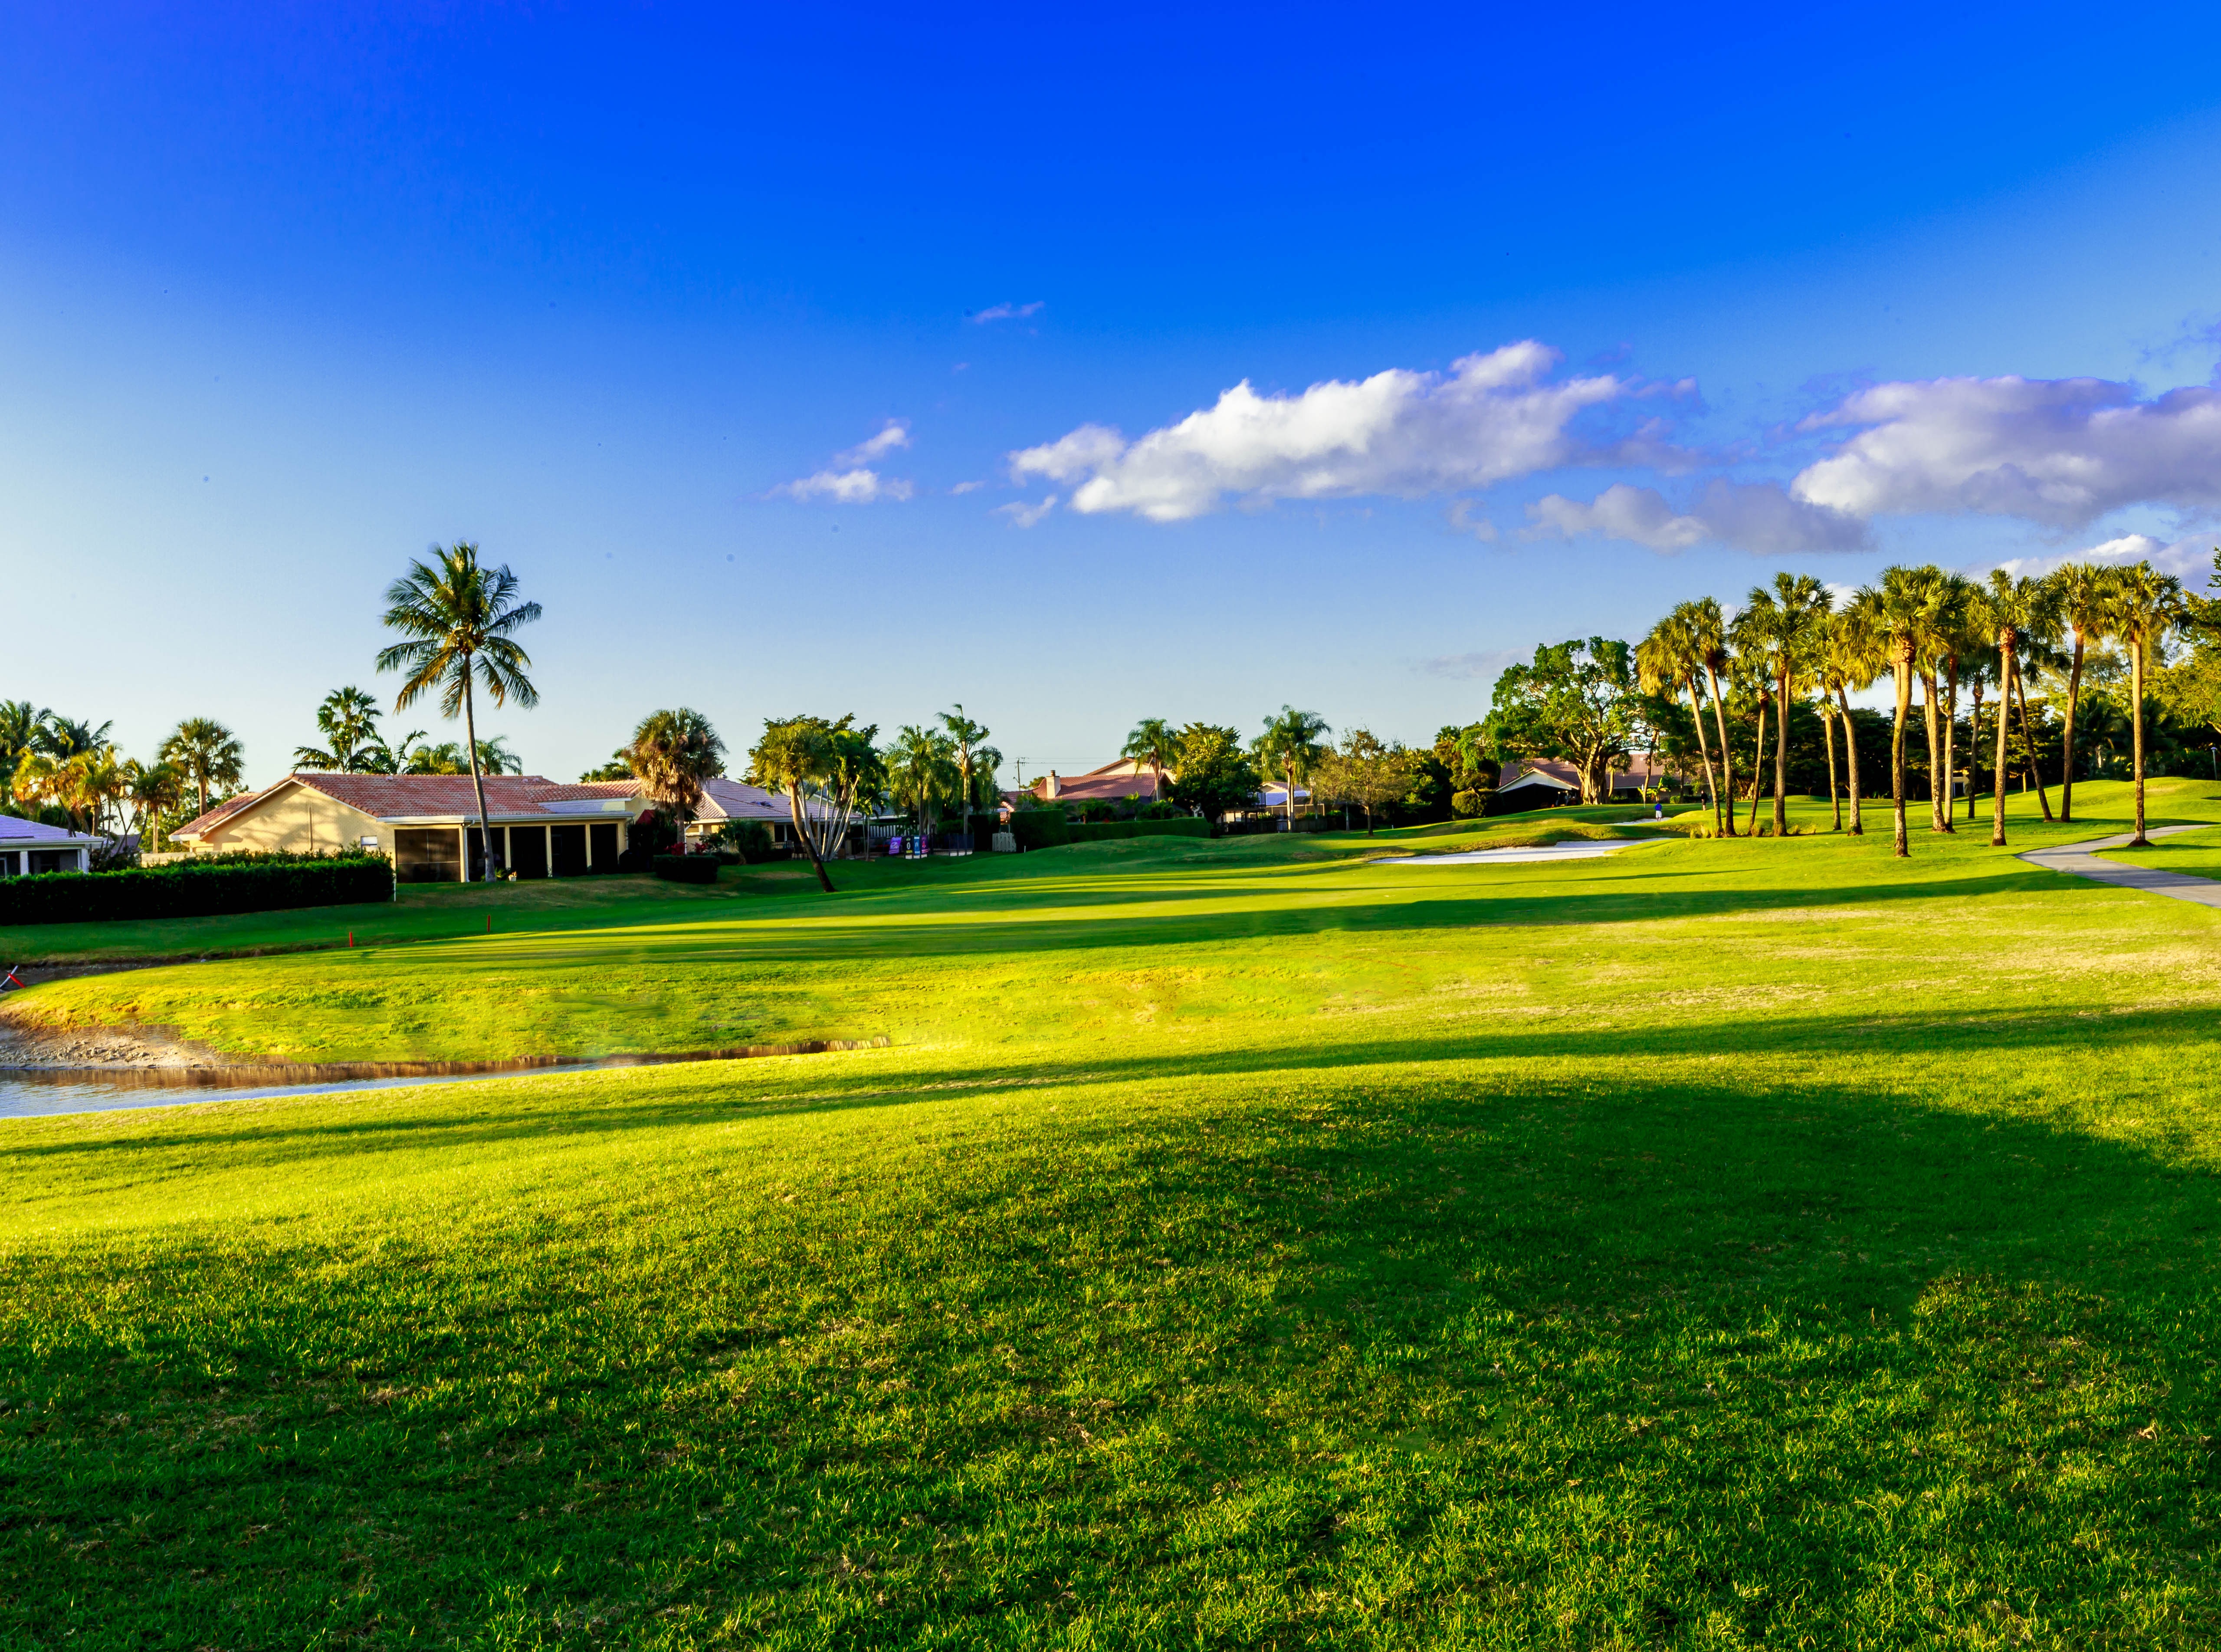
grass, structure, sunset, field, lawn, meadow, hole, recreation, plain, golf, golf course, golfing, golf club, sports, grassland, course, estate, fairway, hobby, rural area, outdoor recreation, sport venue